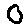
Label: 0